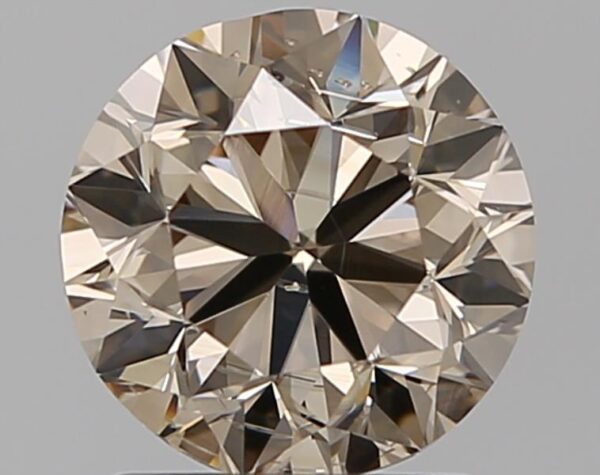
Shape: round
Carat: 1.5
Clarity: SI2
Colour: U-V
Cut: GD
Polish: EX
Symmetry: VG
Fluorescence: F
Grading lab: GIA
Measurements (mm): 6.94 x 7.06 x 4.62